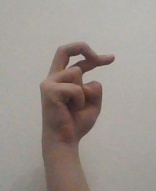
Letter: zay